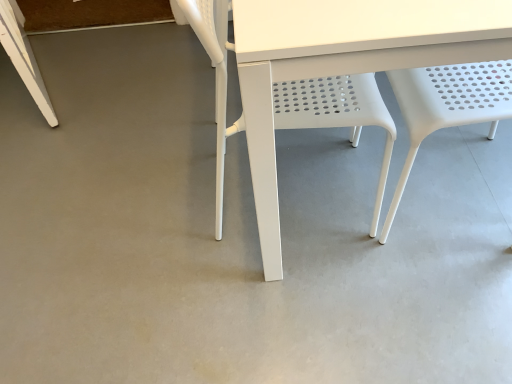
Question: Pinpoint some spots within the free space that is in between white plastic chair at center, which appears as the 2th chair when viewed from the right, and white perforated plastic chair at center, the second chair from the left. Your answer should be formatted as a list of tuples, i.e. [(x1, y1)], where each tuple contains the x and y coordinates of a point satisfying the conditions above. The coordinates should be between 0 and 1, indicating the normalized pixel locations of the points in the image.
Answer: [(0.686, 0.553)]